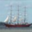
Label: ship